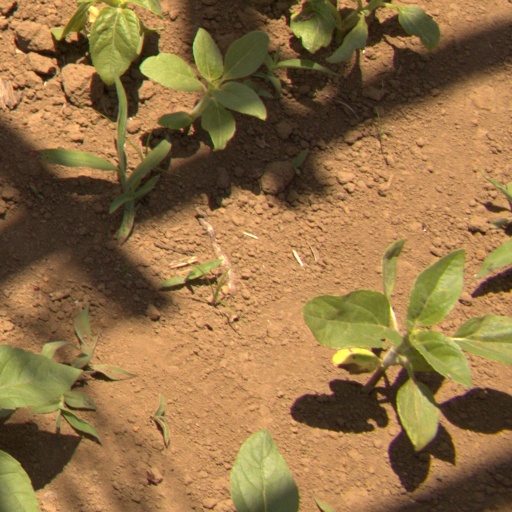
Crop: Jerusalem artichoke